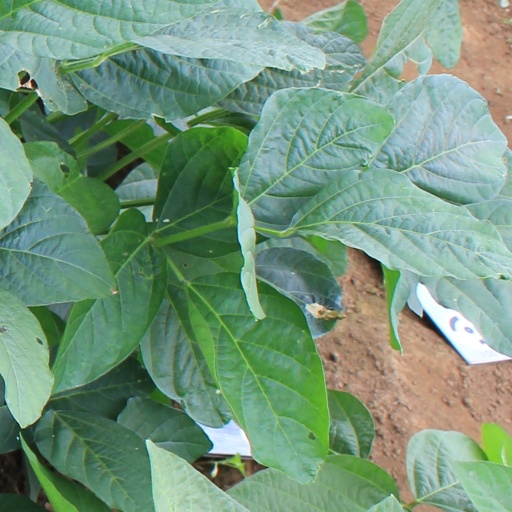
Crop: soybean